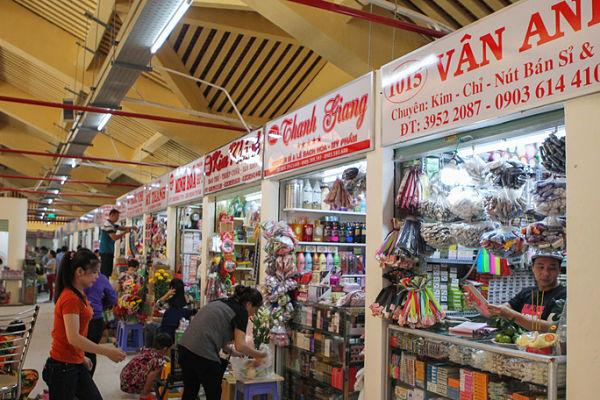
một người đàn ông đang đứng bên trong quầy hàng ở ngoài cùng phía bên phải